Nahal Gerar

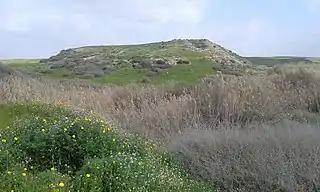
Tel Shera archaeological site along the Gerar river. Looking south from the railway embankment

Along Nahal Gerar, there are several important Bronze Age archaeological sites. An archaeological survey and excavation was conducted in 2010 by Noa Shaul on behalf of the Israel Antiquities Authority (IAA).